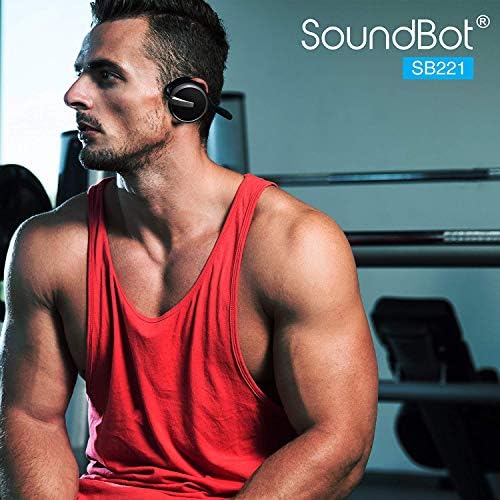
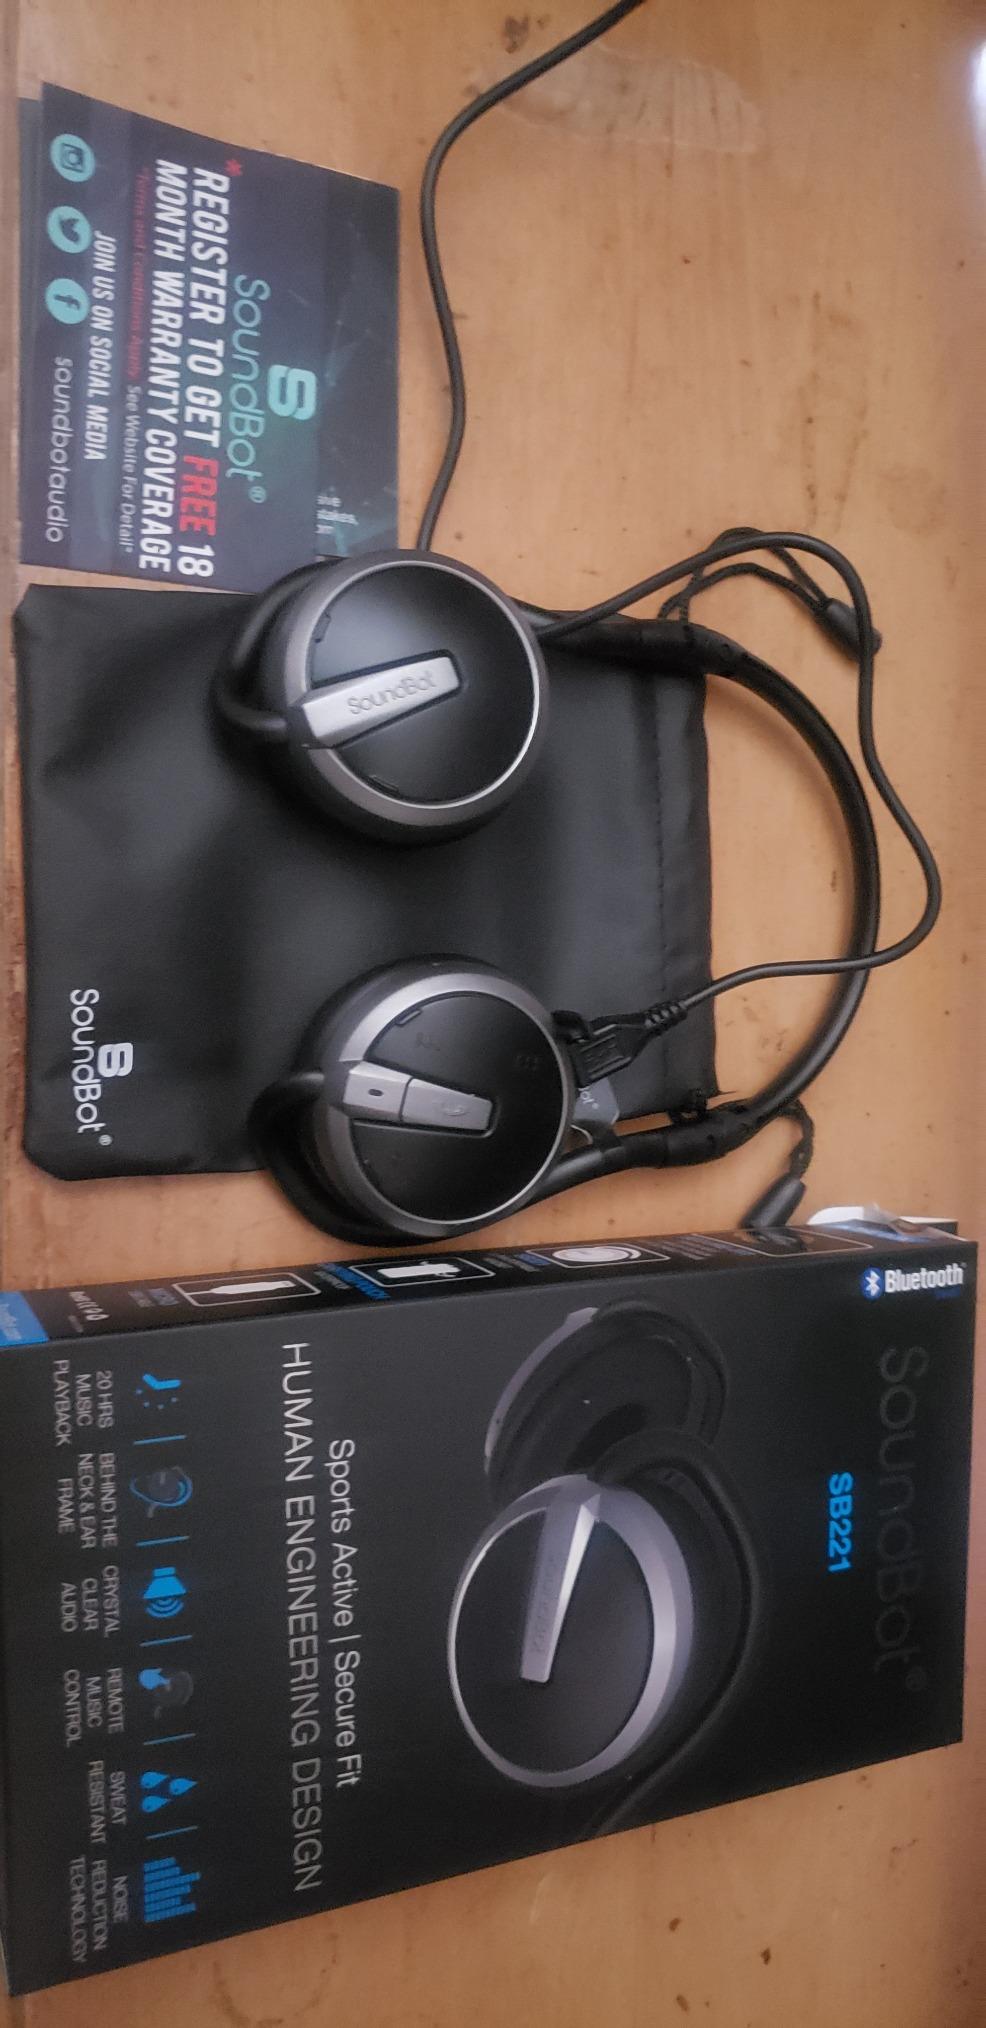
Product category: headphones
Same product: yes